Viceroy (butterfly)

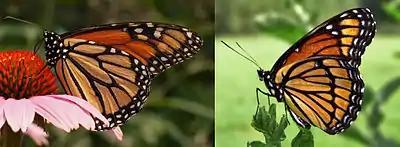
Monarch (left) and viceroy (right) butterflies exhibiting Müllerian mimicry

Research has argued that the viceroy may be unpalatable to avian predators. If that is the case, then the viceroy butterfly displays Müllerian mimicry, and both viceroy and monarch are co-mimics of each other.